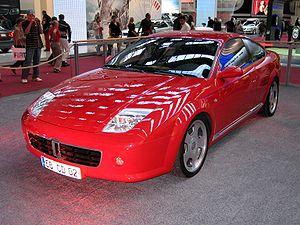
La Bitter CD2 est une automobile de la marque Bitter.
Erich Bitter automobile GmbH est une entreprise allemande d'automobiles sportives de luxe, développées sur la base de modules Opel, dont le siège est à Schwelm.